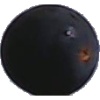
Label: blue_grape